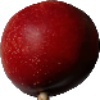
Label: Nectarine 1